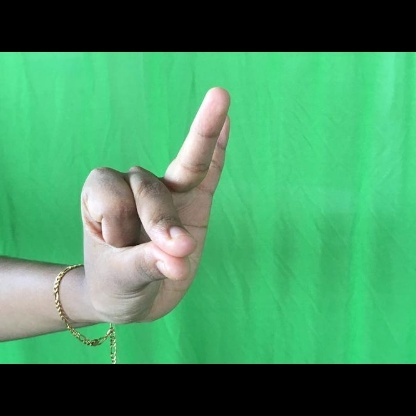
Mudra: Bramaram